Traditions of Louisiana Tech University

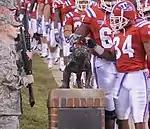
The Spirit of '88 Bulldog

Over the next four-plus seasons, home games were few and far between, but each one resulted in a win. The Bulldogs eventually reeled off 18 consecutive home victories, tying the all-time stadium record set by head coach Maxie Lambright's great teams of the early 1970s. Some wins have been more magical than others. The endings to three of the biggest wins in school history have taken place in the south endzone ... almost as if the Spirit of '88 willed the Bulldogs to victory. In 1990, only Louisiana Tech's second season in the Division I-A ranks, the Bulldogs trailed Colorado State 30-14 late in the third quarter and their bowl hopes looked bleak. However, 17 unanswered points later, Tech had rallied for a 31–30 win over the bowl-bound Rams to earn their own Independence Bowl berth. The winning touchdown pass from Gene Johnson to Bobby Slaughter in the final minutes came fittingly in the south end zone, just in front of the Spirit of '88. Eleven years later, Tech clinched a share of its first Western Athletic Conference title with a 48–42 win over Boise State at Joe Aillet Stadium. With the Broncos driving towards what looked like a game-winning score late in the contest, the Spirit of '88 magic struck once again. Ryan Dinwiddie's potential game-winning touchdown pass bounced off the helmet of a Tech defender and high into the air before Bulldog defensive lineman Brandon Avance plucked it out of the air, giving Tech the victory.